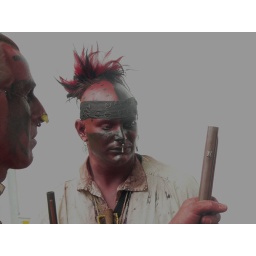
I really liked shooting the characters against the white equipment truck -